Neile Adams

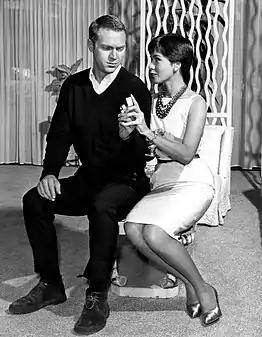
With husband Steve McQueen in "Alfred Hitchcock Presents", 1960

Adams met and married American film and television actor Steve McQueen in 1956. The couple had two children together: a daughter, Terry Leslie McQueen, and a son, Chad McQueen. The marriage ended in divorce in 1972. She is the grandmother of actor Steven R. McQueen. She later married Alvin Toffel, a political campaign manager and president of the Norton Simon Museum; they were married until Toffel's death in 2005.